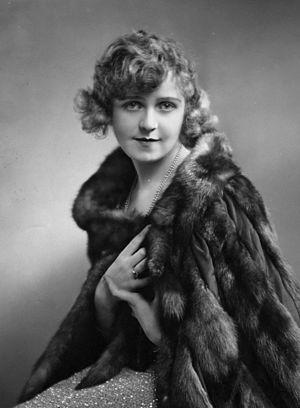
Betty Balfour est une actrice anglaise, vedette du cinéma muet. Elle fut désignée comme la « Mary Pickford britannique » et « Britain's Queen of Happiness ».
Love, Life and Laughter est un film muet britannique réalisé par George Pearson et sorti en 1923. Pendant de nombreuses années, le film a été considéré comme perdu, et était répertorié comme l'un des 75 Most Wanted du British Film Institute. Le 2 avril 2014, l'Institut de film hollandais EYE a annoncé qu'une copie du film a été découverte dans ses réserves.